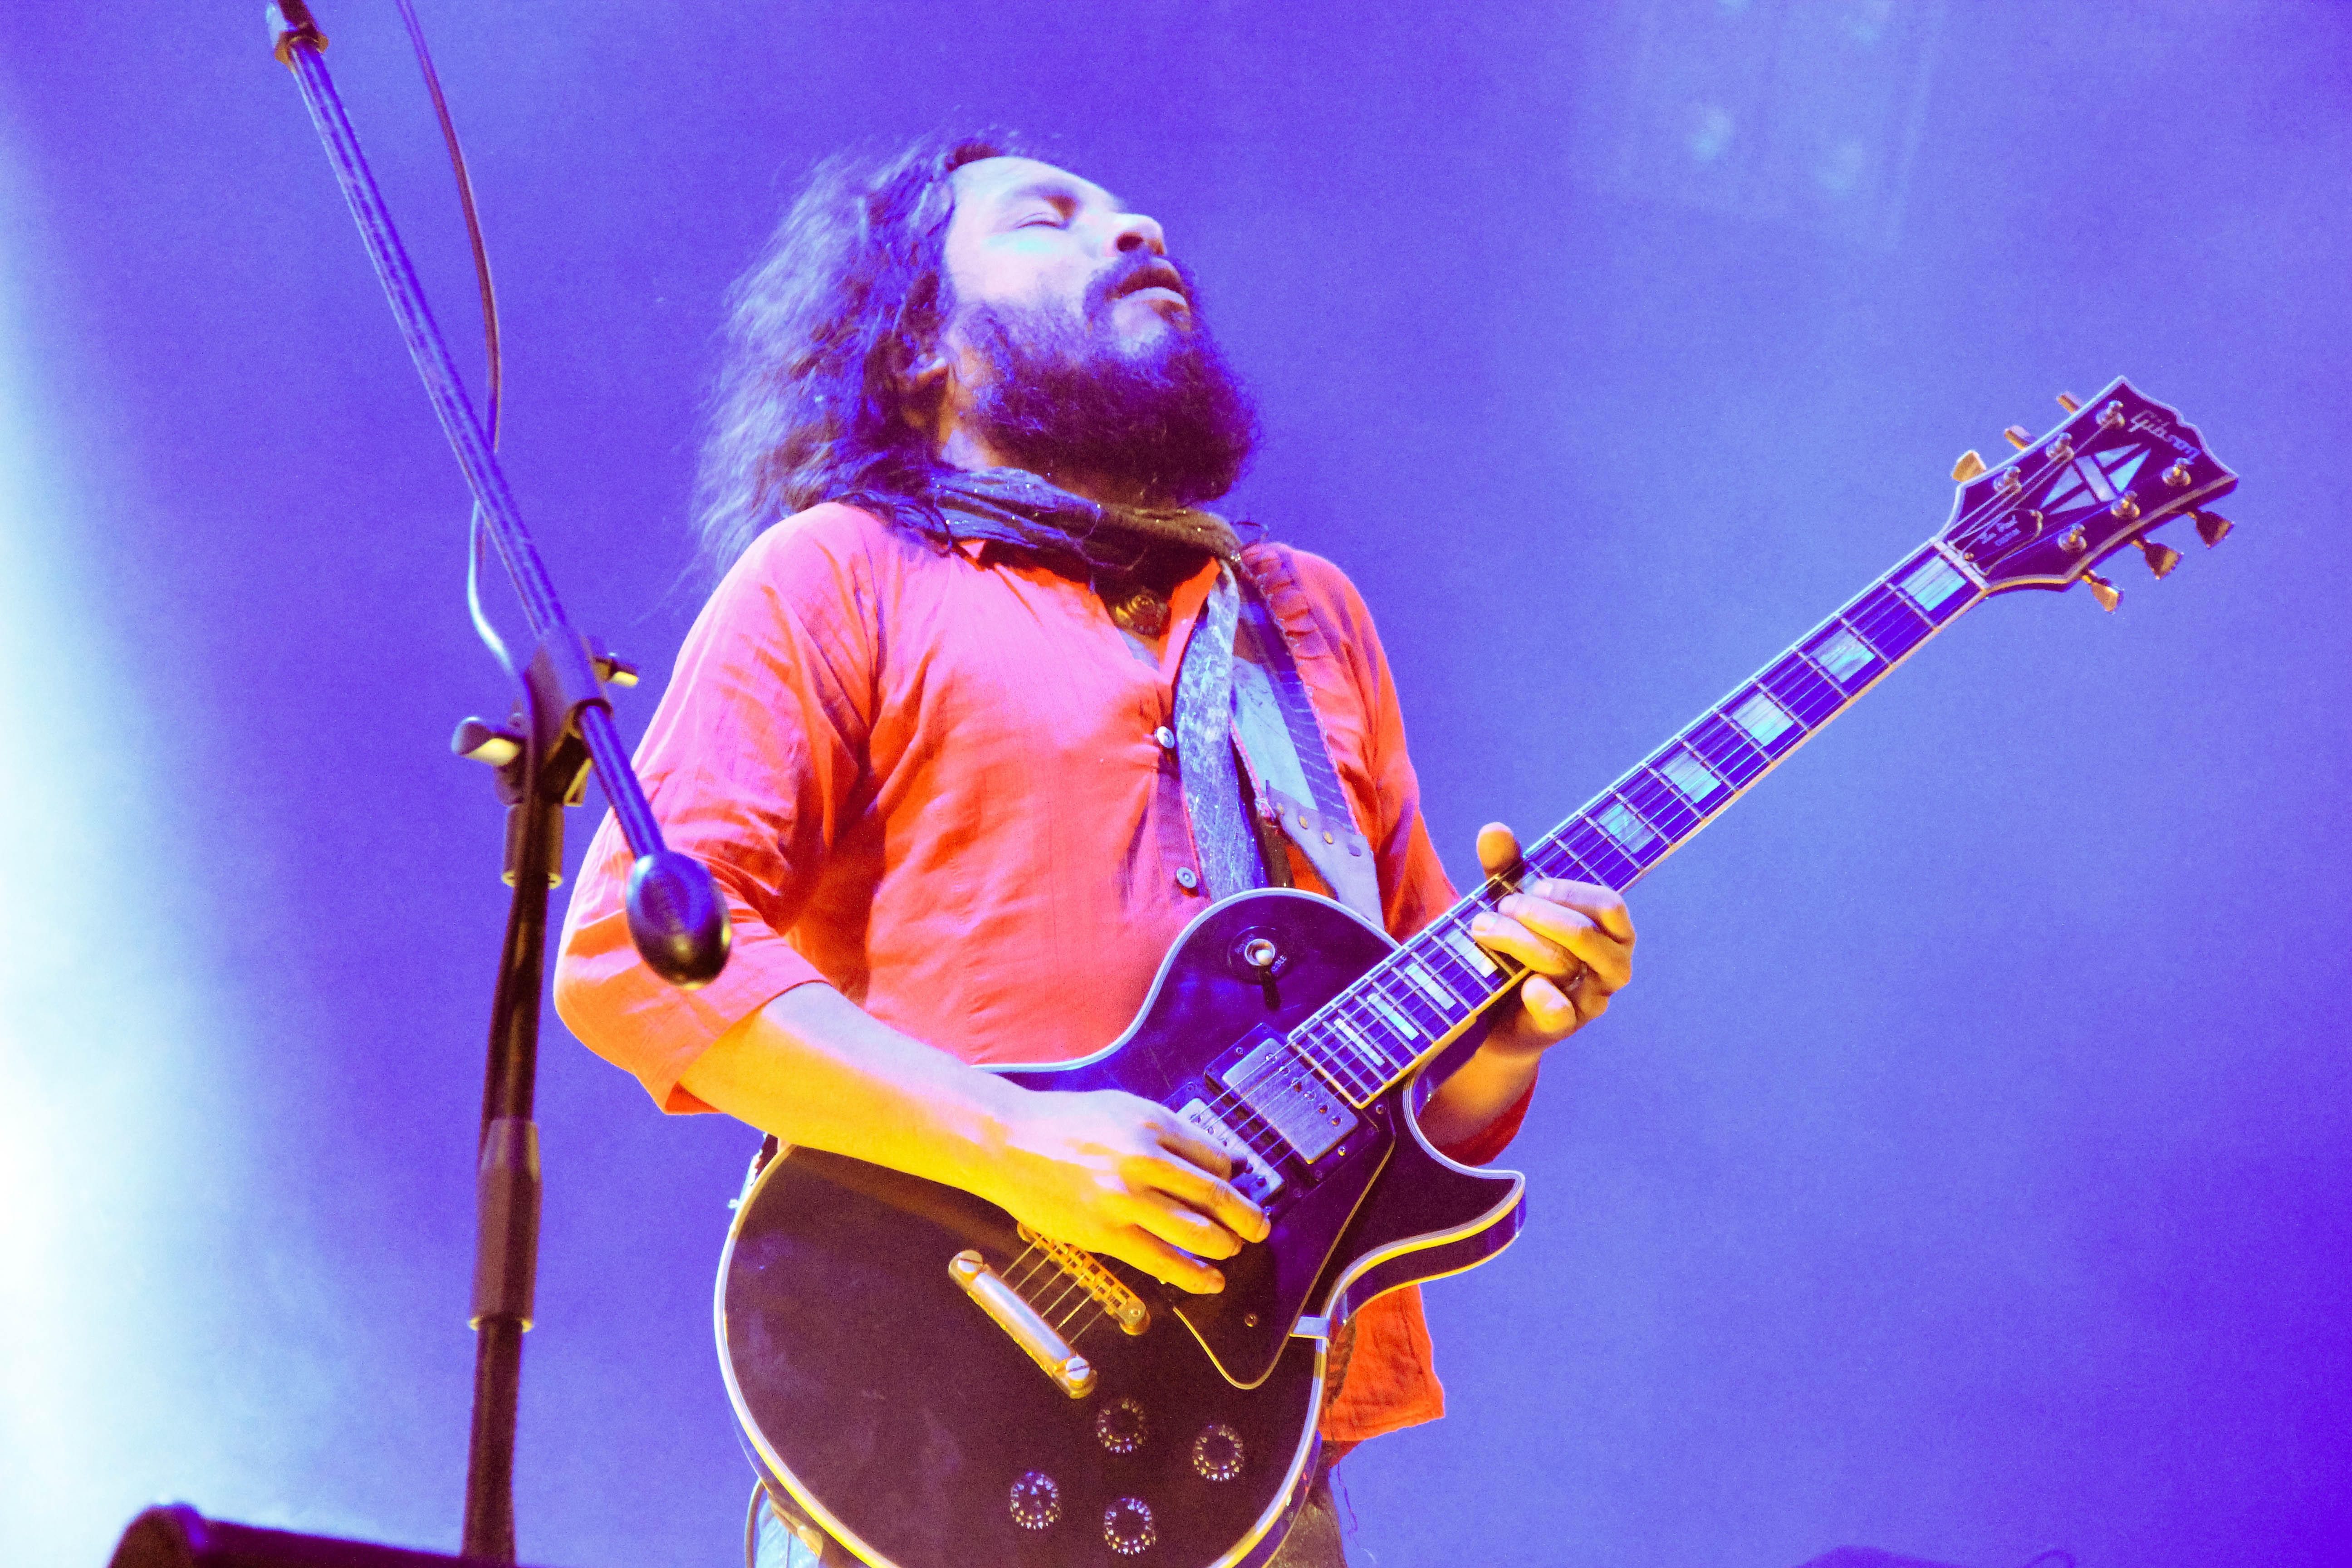
rock, music, guitar, concert, musician, performance art, stage, performance, bassist, singing, scene, guitarist, drums, bass guitar, entertainment, performing arts, singer songwriter, rock concert, string instrument, plucked string instruments, musical theatre, chimbote